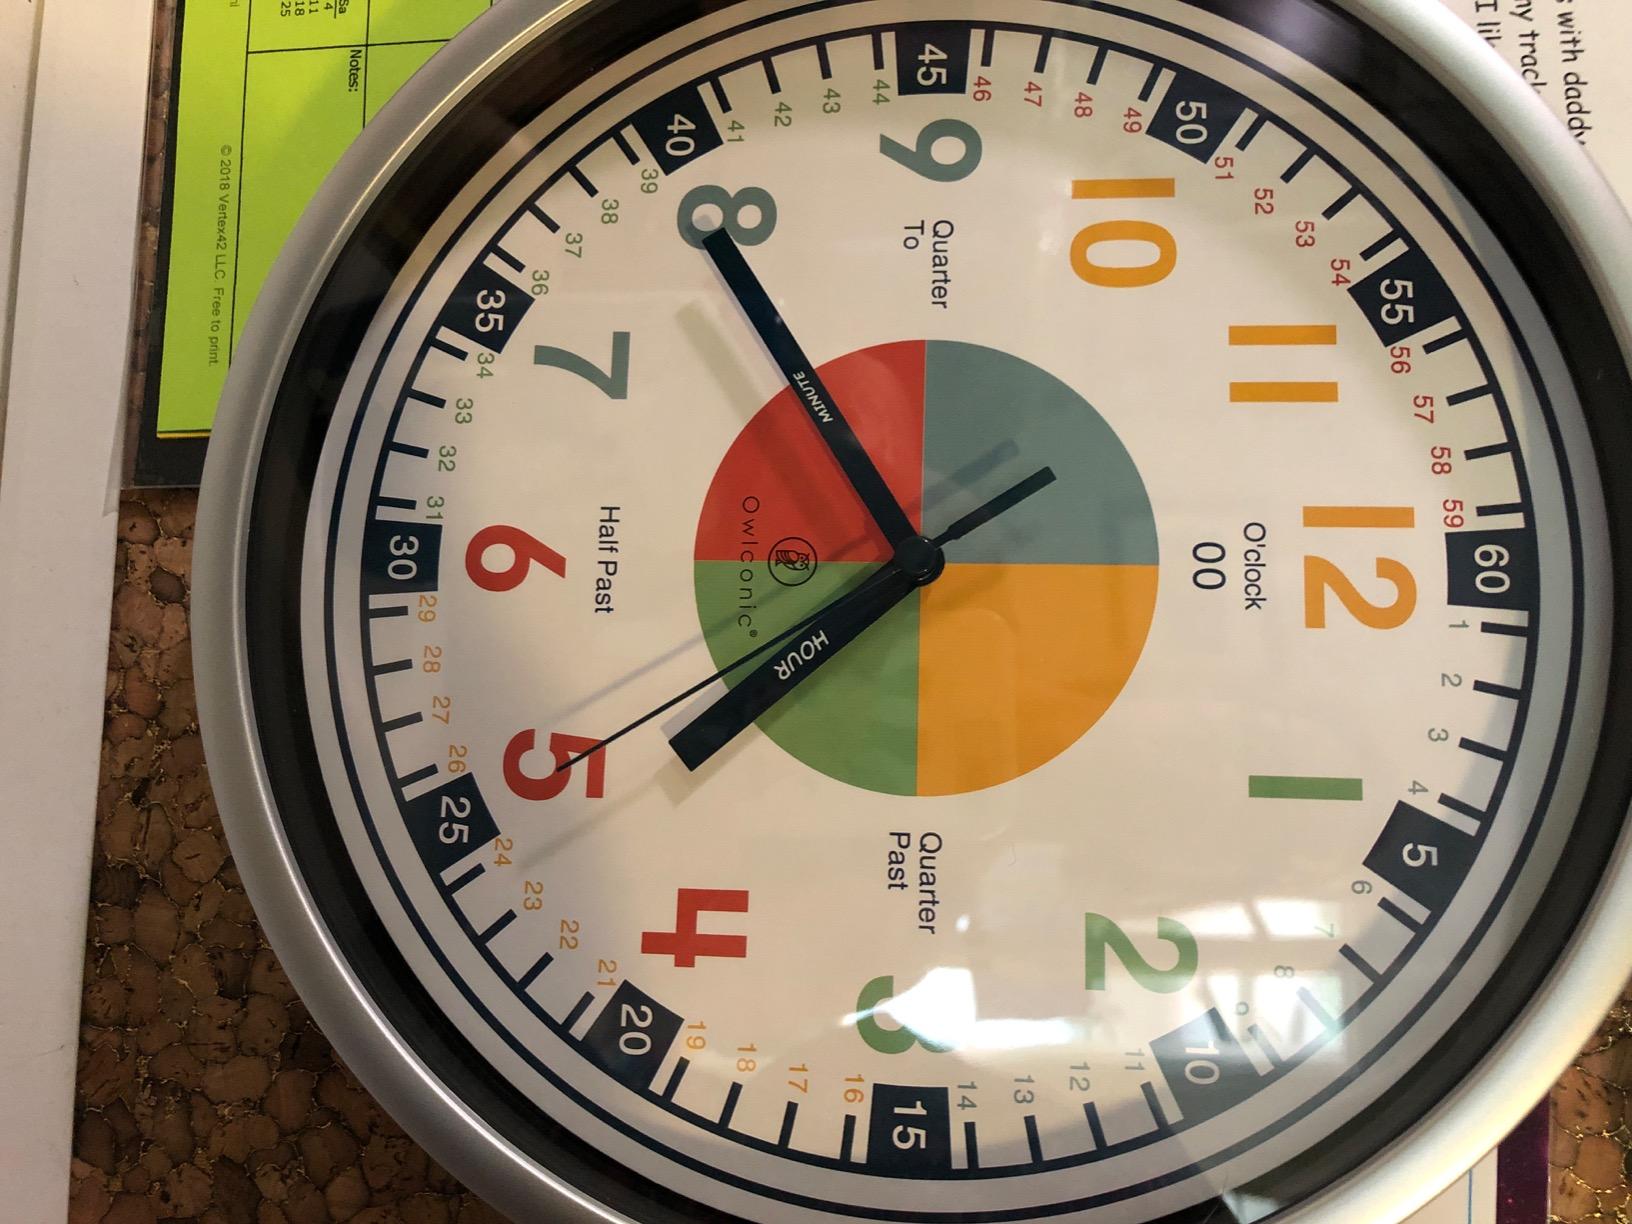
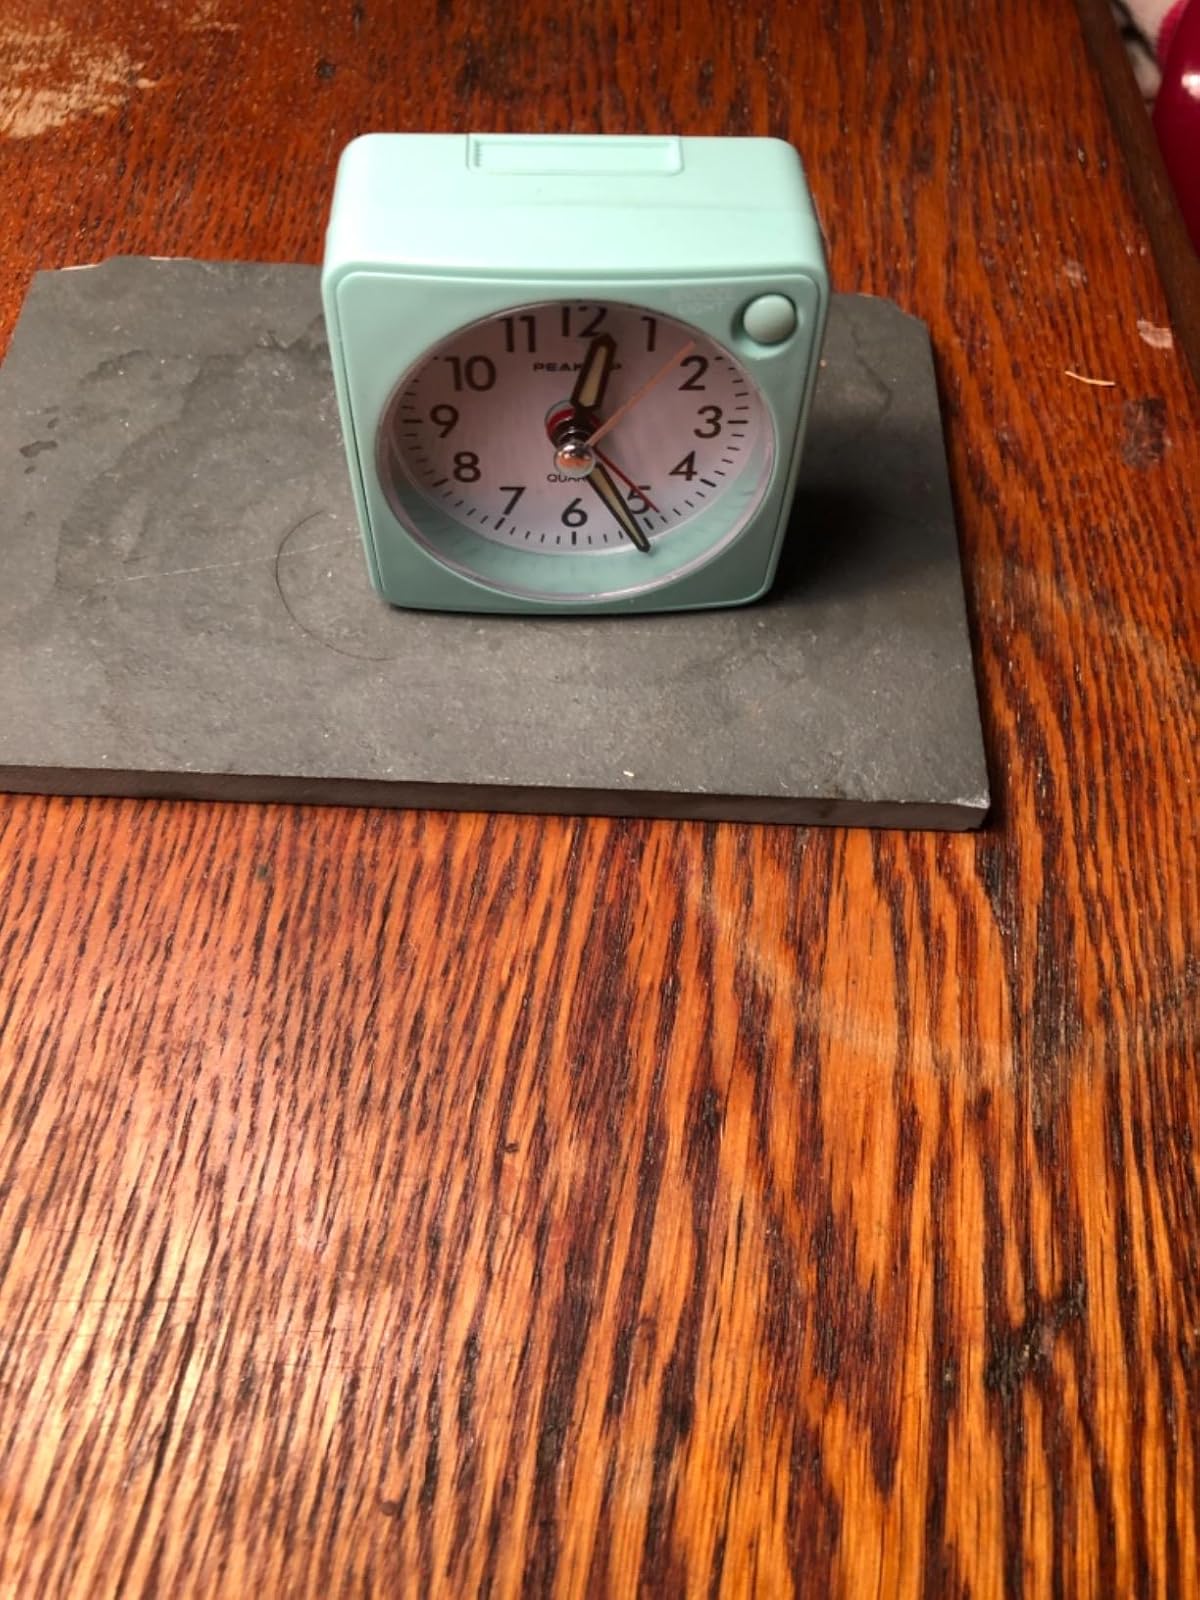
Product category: clock
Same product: no